Sheffield Historic District

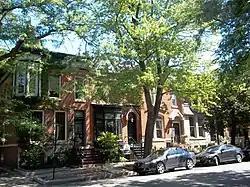

The Sheffield Historic District is a national historic district in the Lincoln Park neighborhood of Chicago, Illinois. The district is primarily a residential area, though it also includes multiple small commercial areas. The area takes its name from Joseph Sheffield, who established an area for farmers to bring livestock and produce to prepare for shipping on Chicago, Rock Island railroad founded by Joseph Sheffield a New Haven, Connecticut resident at the site in the late 1840s. Residential development in the area began in 1868, as European immigrants created a demand for new housing, and continued through the 1900s. The district includes examples of many of the most popular architectural styles of the late nineteenth century, with the Queen Anne and Romanesque Revival styles being especially well-represented.